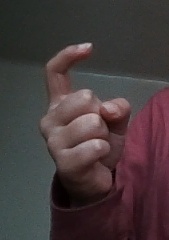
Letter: ra